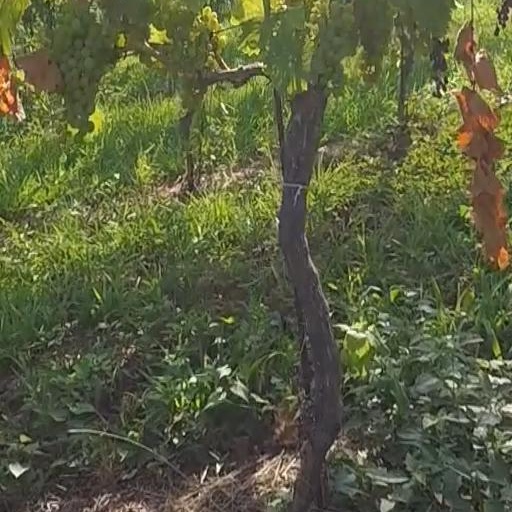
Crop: grape